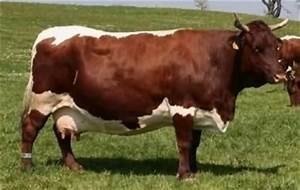
Label: mucca